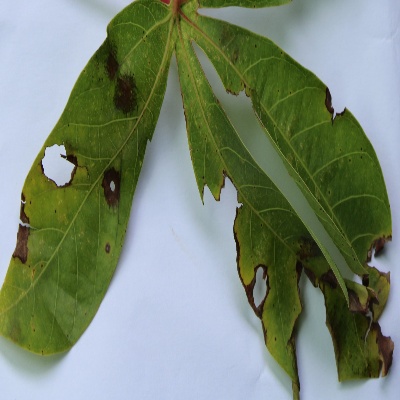
Crop: Cassava
Condition: brown spot